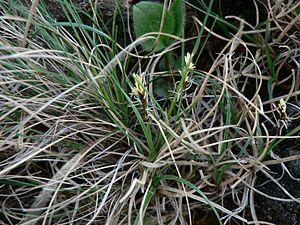
Cette liste de Tracheophyta de Bosnie-Herzégovine, ainsi que d’espèces introduites est un aperçu incomplet d’espèces de mousses, de fougères, de gymnospermes et d’angiospermes citées dans la littérature disponible en langues bosniaque, croate, serbe et serbo-croate. Cet aperçu n’inclue pas des espèces cultivées ni celles occasionnellement introduites.